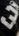
Number: 3